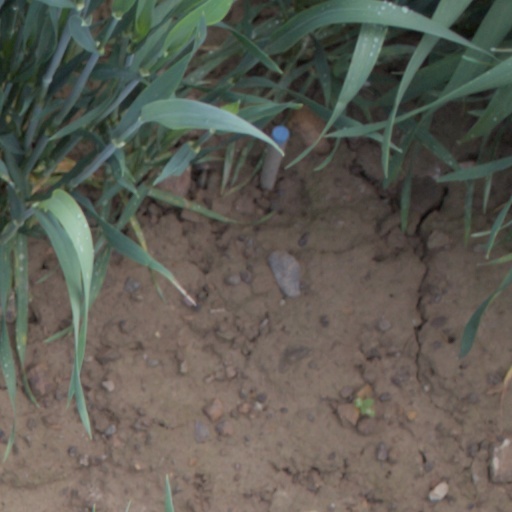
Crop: wheat